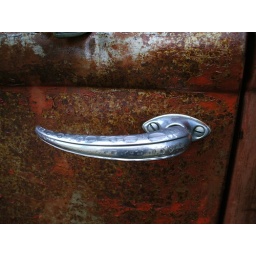
rusty International truck in Eagle Idaho